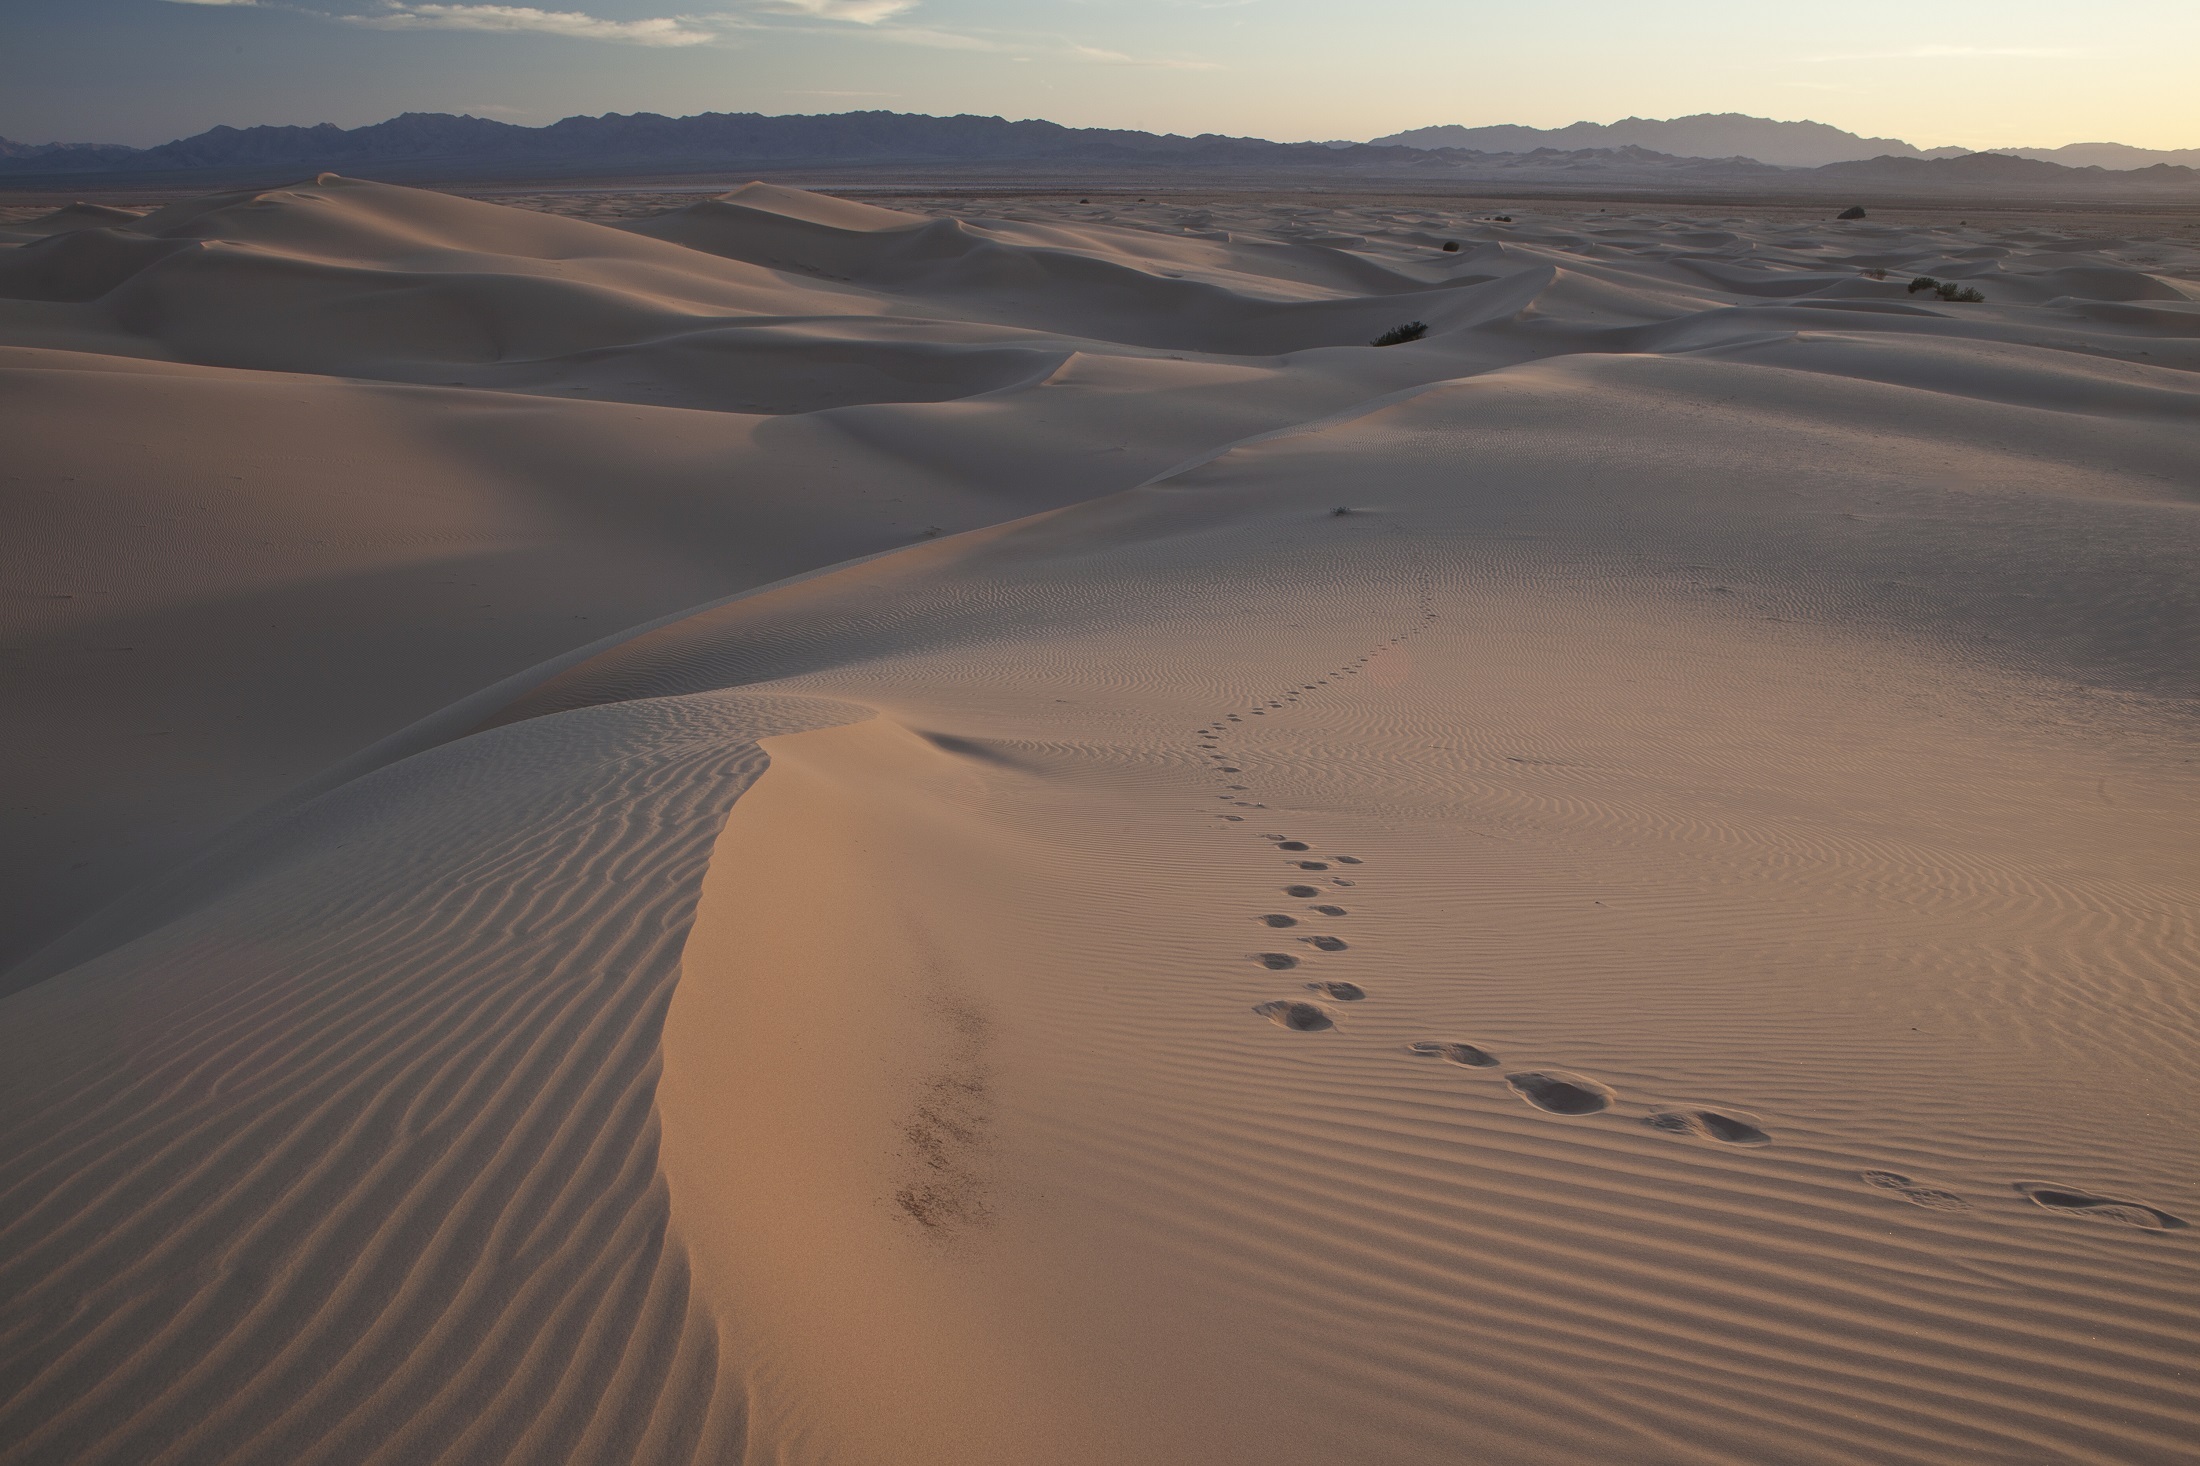
landscape, nature, sand, wilderness, desert, dune, dry, scenic, usa, america, california, heat, footprints, outdoors, shadows, cadiz, habitat, ecosystem, sahara, wadi, landform, erg, sand dunes, natural environment, geographical feature, aeolian landform